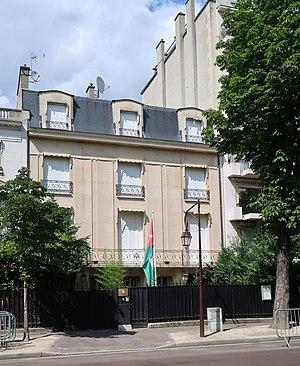
Ambassade de Jordanie en France, 80 boulevard Maurice-Barrès, Neuilly-sur-Seine (Hauts-de-Seine).
L'ambassade de Jordanie en France est la représentation diplomatique du Royaume hachémite de Jordanie auprès de la République française. Elle est située 80 boulevard Maurice-Barrès à Neuilly-sur-Seine, commune limitrophe de Paris, la capitale du pays. Son ambassadeur est, depuis 2019, Makram Mustafa Queisi.
Voici les représentations diplomatiques de la Jordanie à l'étranger :
Le boulevard Maurice-Barrès est une voie de la commune de Neuilly-sur-Seine.